Gamewright Games

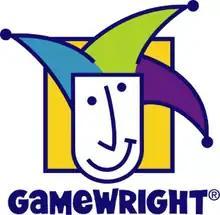

Gamewright Games was founded in 1994 in Newton, Massachusetts by two families seeking better games for their children. The company produces card, dice, board, and party games, and categorizes them by age: 3, 3–6, 6–8, and 8–10+.